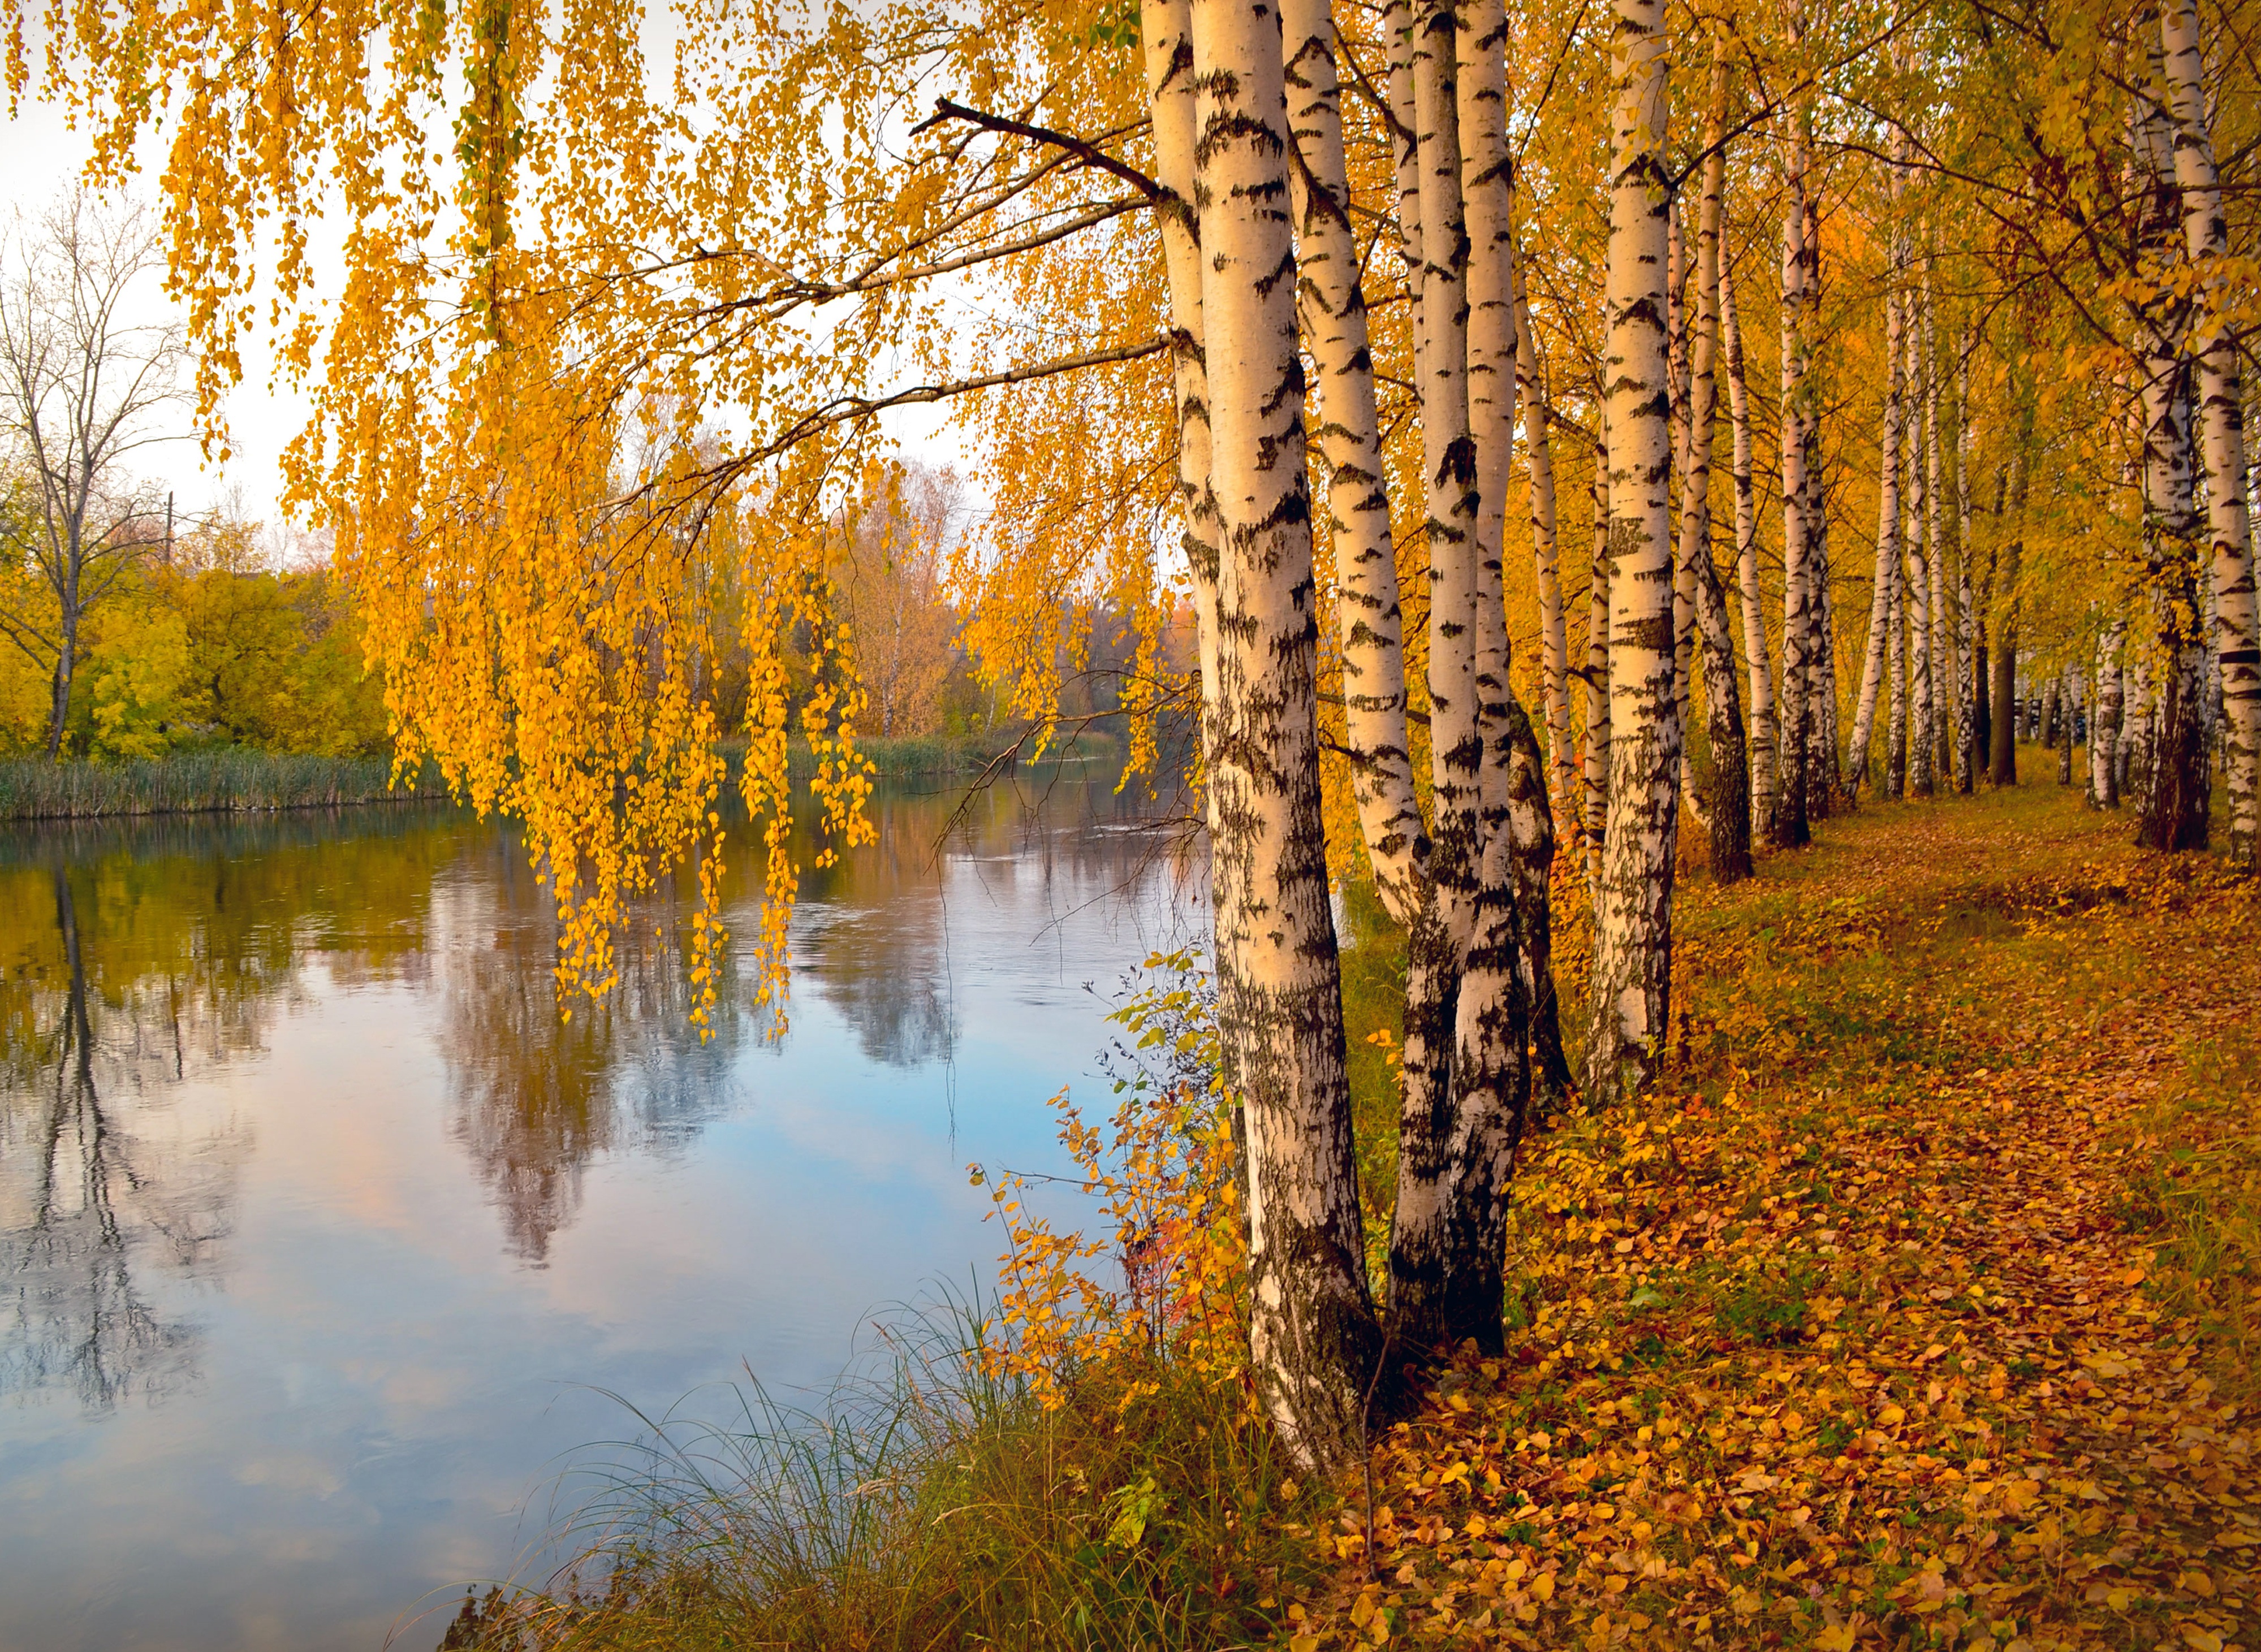
tree, water, nature, forest, branch, plant, sunlight, leaf, alley, river, reflection, birch, autumn, season, trees, deciduous, woodland, habitat, autumn leaf, yellow leaves, ecosystem, golden autumn, yellow autumn leaves, woody plant, temperate broadleaf and mixed forest